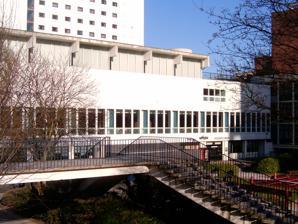
Building: Barnes Wallis Building
Country: United Kingdom
Year built: 1964
Building at the University of Manchester Barnes Wallis Building The Barnes Wallis Building Alternative names Wright Robinson Hall General information Type Academic Coordinates 53°28′31″N 2°13′56″W / 53.4752°N 2.2322°W / 53.4752; -2.2322 Construction started 1963 Completed 1964 Owner University of Manchester Design and construction Architect(s) W. A. Gibbon Architecture firm Cruikshank & Seward The Barnes Wallis Building / Wright Robinson Hall is a university building in central Manchester . It forms part of the campus of the former University of Manchester Institute of Science and Technology , which merged in 2004 with the nearby Victoria University of Manchester . It is unusual in that the two parts of the building have different names and different uses, though the building is a single structure, purpose-built by a single architect. It was built in 1963–66 and the architect was W. A. Gibbon of Cruikshank & Seward. The building faces across a green space at the centre of campus towards the Renold Building , which was designed by the same architect and constructed the previous year. According to the Pevsner Architectural Guides: "Its scale and form was designed to relate to the earlier building. It is all white concrete. The vertical stabbing funnel on the roof is designed to light the stairs." The low-rise structure facing onto the green space at the centre of the campus is the Barnes Wallis Building, named after the pioneering aircraft designer Sir Barnes Wallis who opened the building in 1967. This once housed the main campus refectory (closed June 2009), and until 2004 it was also home to UMIST Students' Association. For a number of years it was used by the merged University of Manchester Students' Union with a print shop, bar and shop. The building was for decades a central part of student social life. It is now largely given over to computer clusters and student workspaces, mostly used by the students of the engineering schools still resident in the former UMIST campus. Famous from the late 1960s to late 1980s amongst not just students, but also youngsters from across Manchester, for its Saturday Night Dances and Wednesday Technites. Many major rock bands played there, including The Who, The Yardbirds , Chuck Berry, Traffic, Jimi Hendrix, Def Leppard, Dr Feelgood and Nazareth. Its bar today is named Harry's Bar after the Principal of UMIST at the time Harold Hankins . The naming of internal parts of the building was for many years a good indicator of the current political balance of the UMIST Student Union. The Large Assembly Hall was at times called the Lenin Assembly Hall. Conversely, the Small Assembly Hall was at other times named the Sharansky Assembly Hall, after Soviet dissident Natan Sharansky . The 15-storey high-rise part of the structure is called Wright Robinson Hall, after the trade unionist and Lord Mayor of Manchester Wright Robinson , and is a student hall of residence. In January 2021, The Guardian listed the Barnes Wallis Building as one of Britain's Brutalist buildings most at risk of demolition and development. It was included in Brutal North: Post-War Modernist Architecture in the North of England , Simon Phipps's photographic study of Brutalist architecture. References